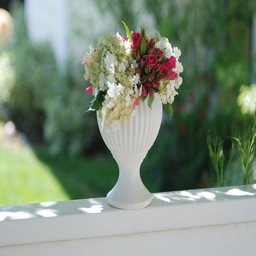
A flower vase is sitting on a porch stand.
White vase with different colored flowers sitting inside of it.
a white vase with many flowers on a stage
A white vase filled with different colored flowers.
A vase with red and white flowers outside on a sunny day.